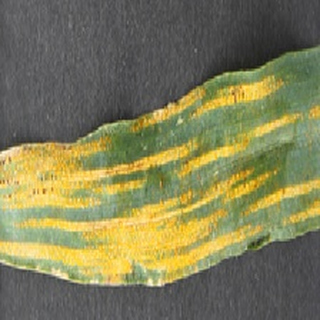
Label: wheat_yellow_rust